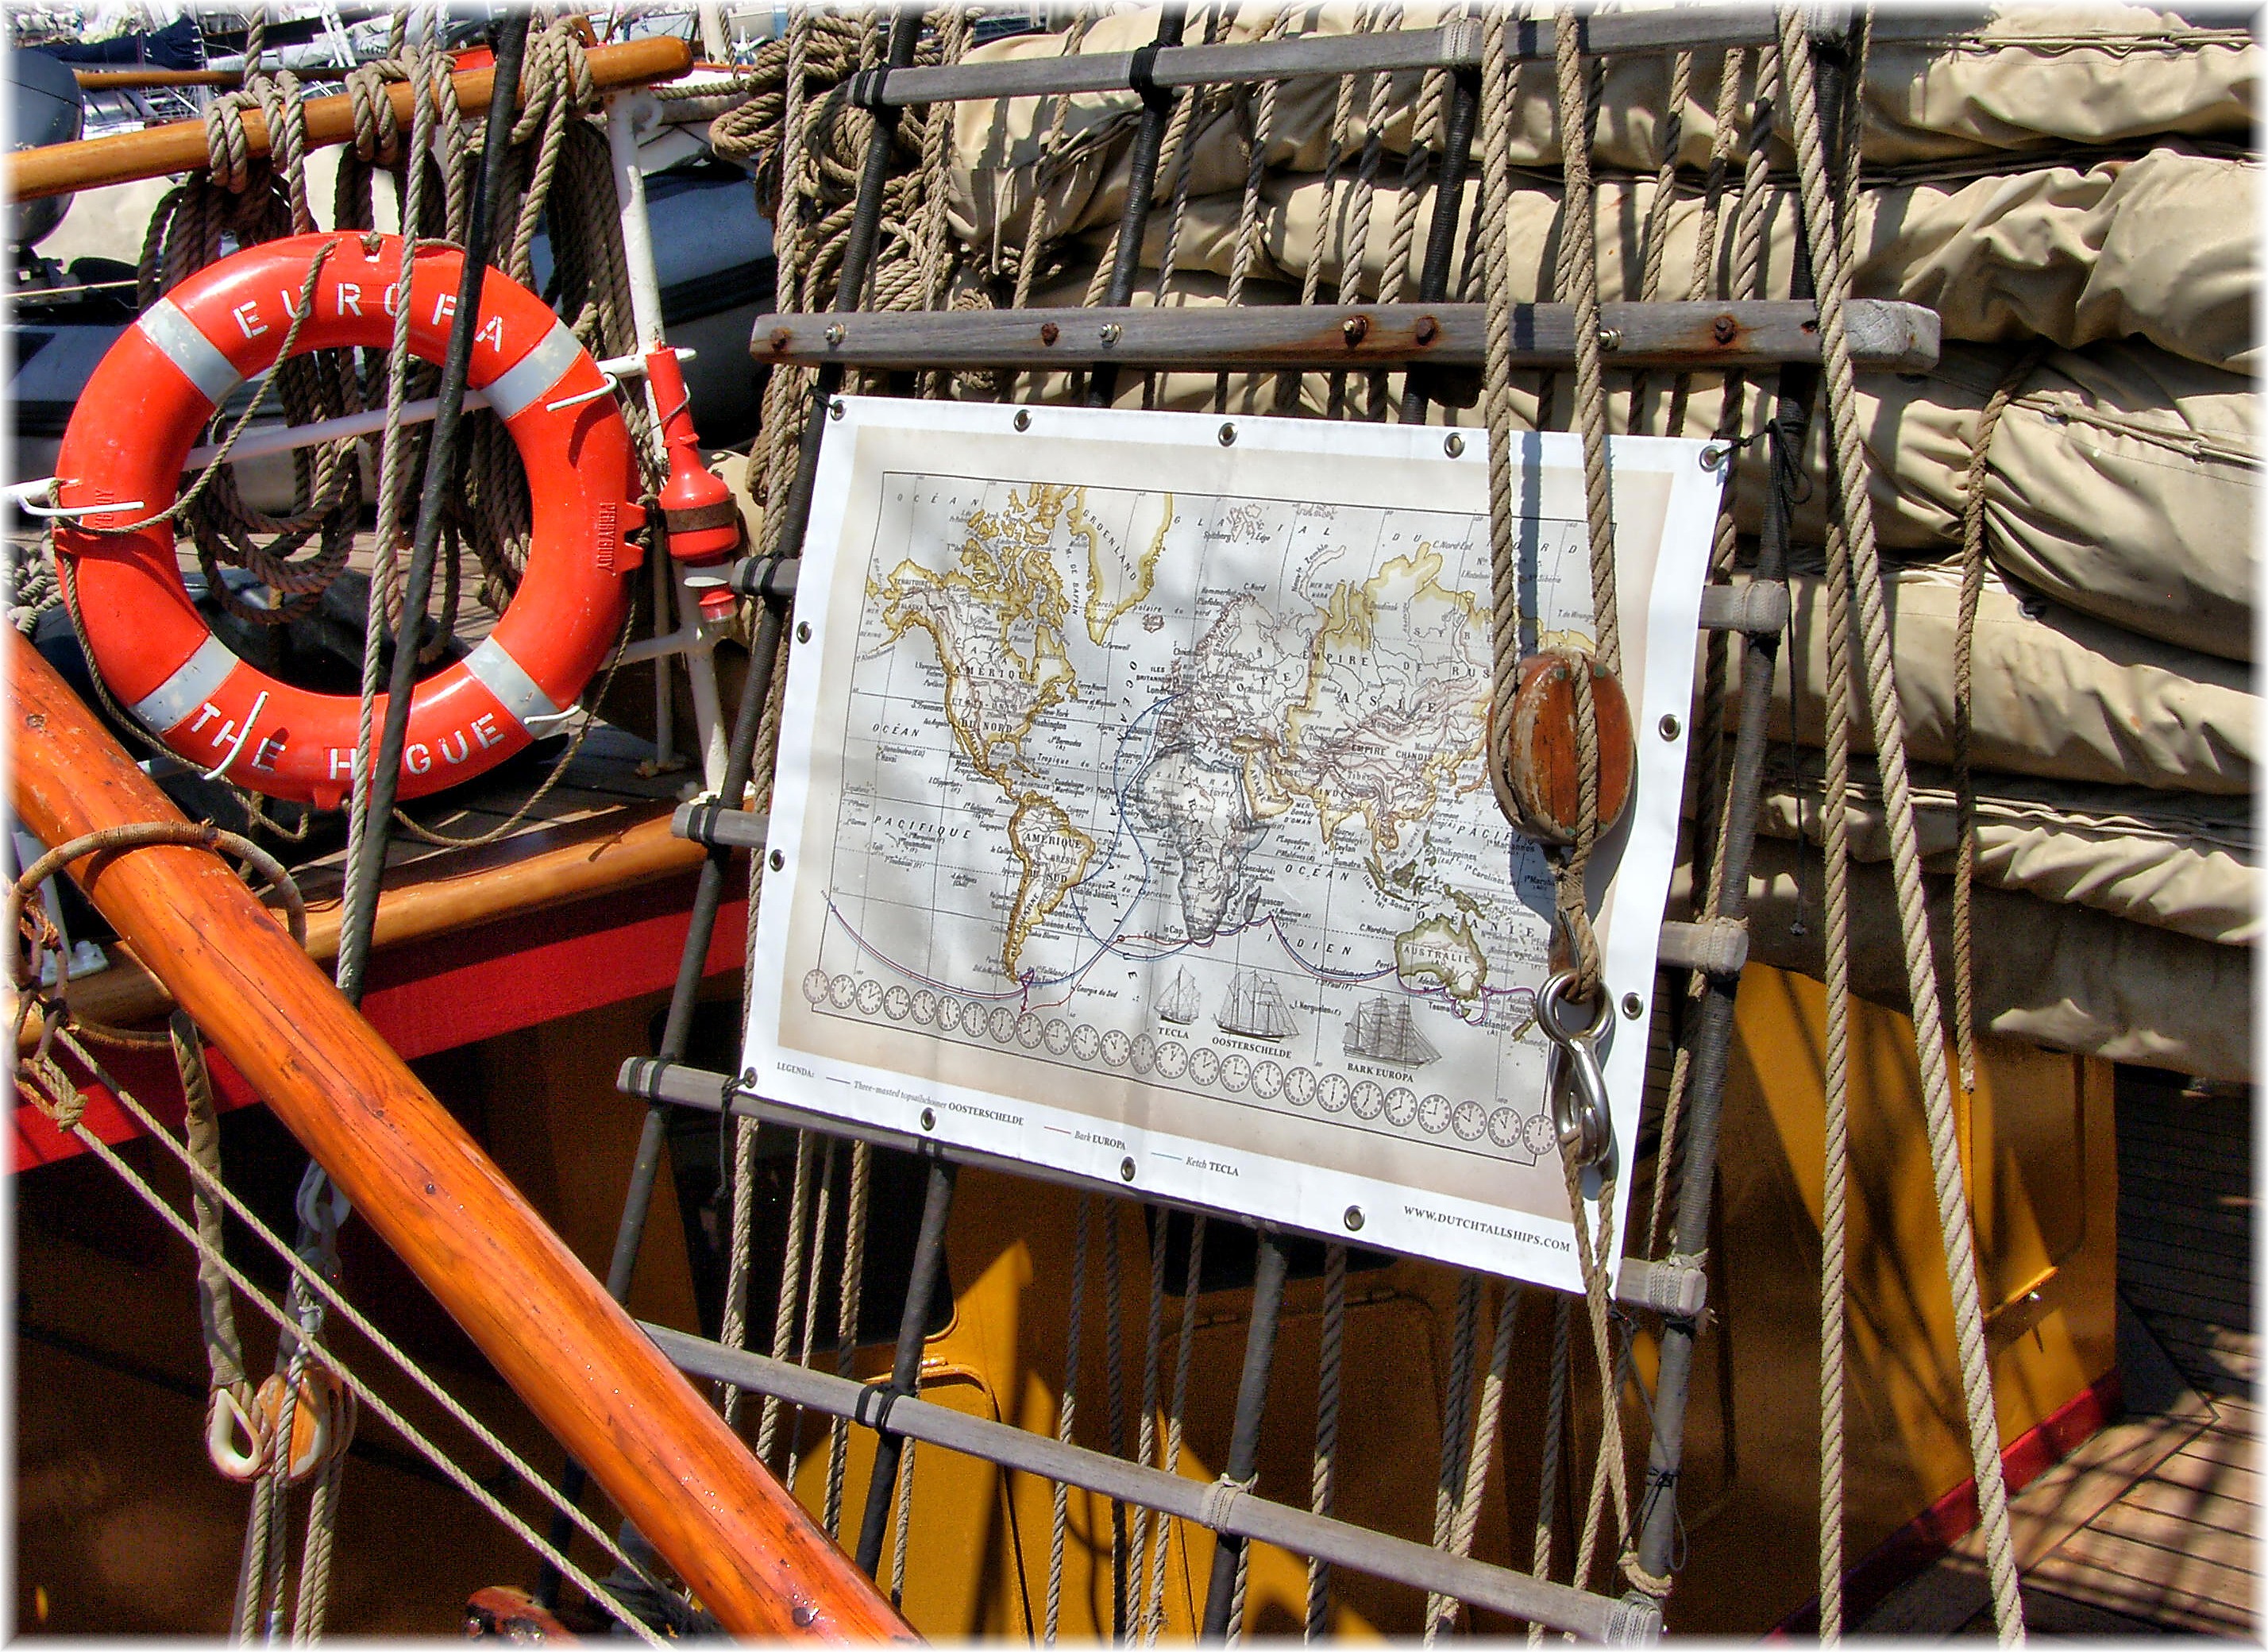
vehicle, art, mygearandme, thegalaxy